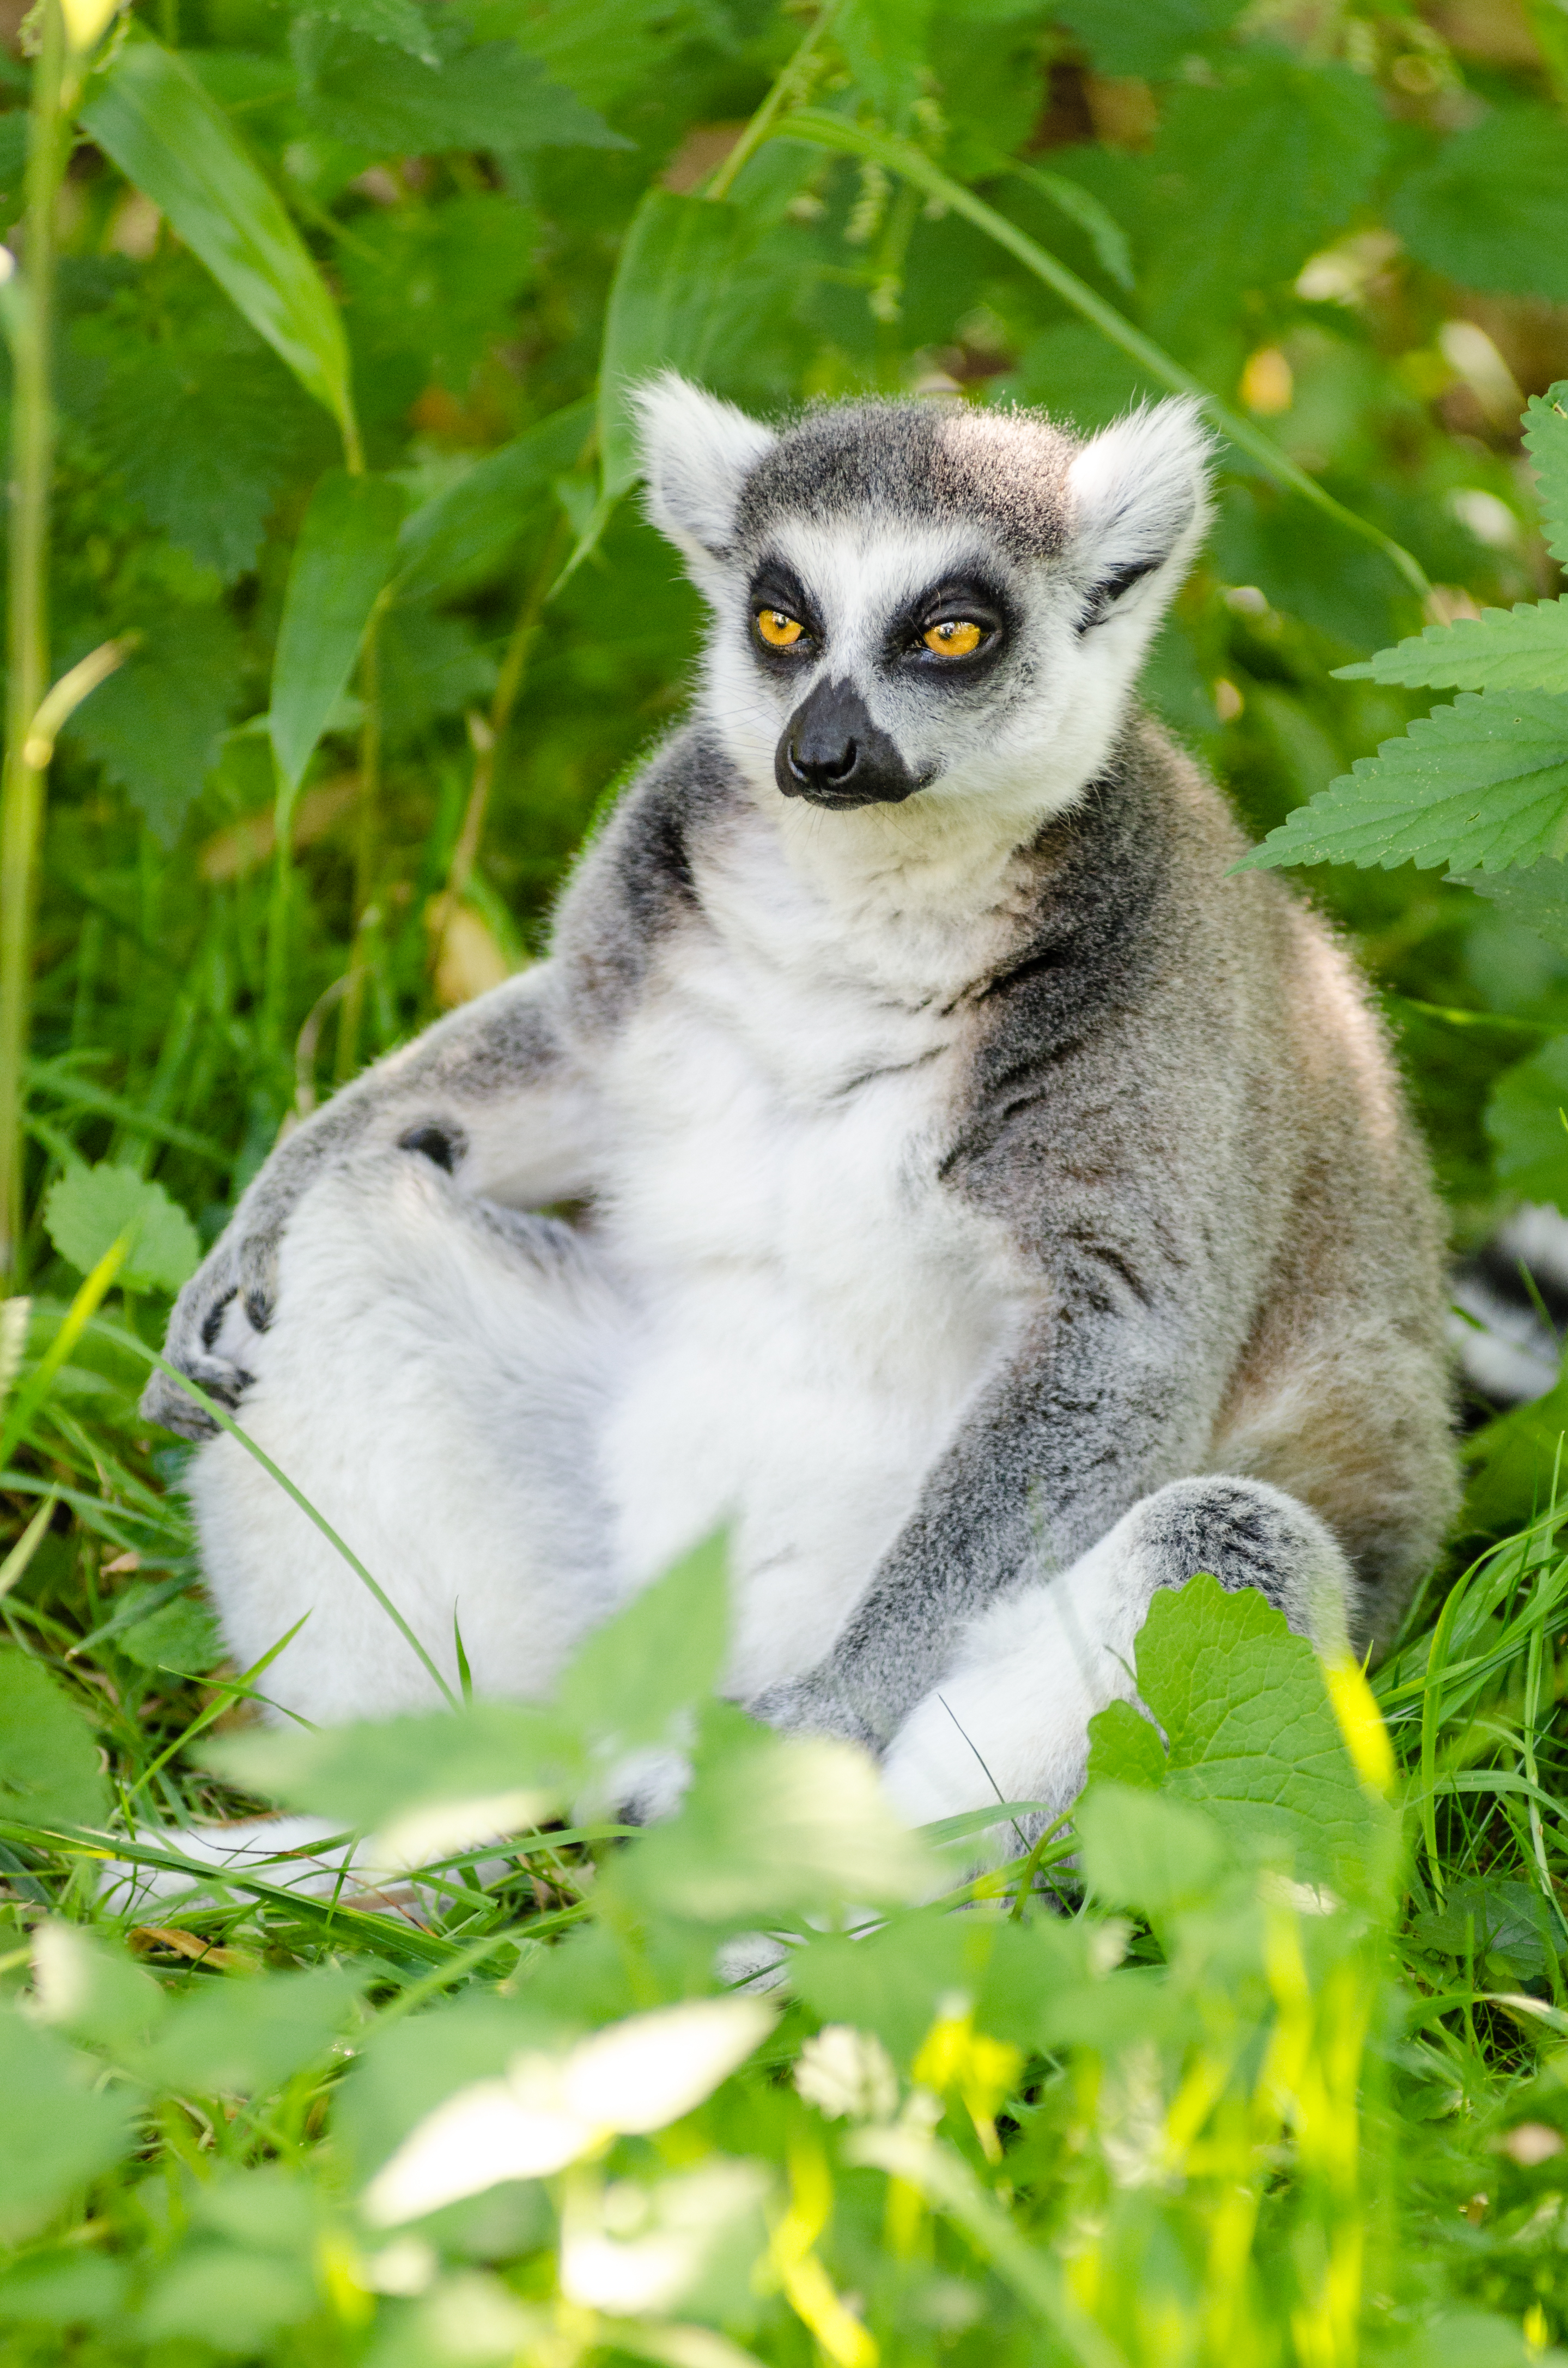
tree, nature, bokeh, ring, feet, animal, cute, wildlife, zoo, fur, mammal, nikon, fauna, primate, eyes, hands, animals, madagascar, vertebrate, tier, ss, fell, augen, grn, baum, adorable, lemur, d7000, niedlich, tailed, catta, katta, tierpart, hnde, fse, madagaskar